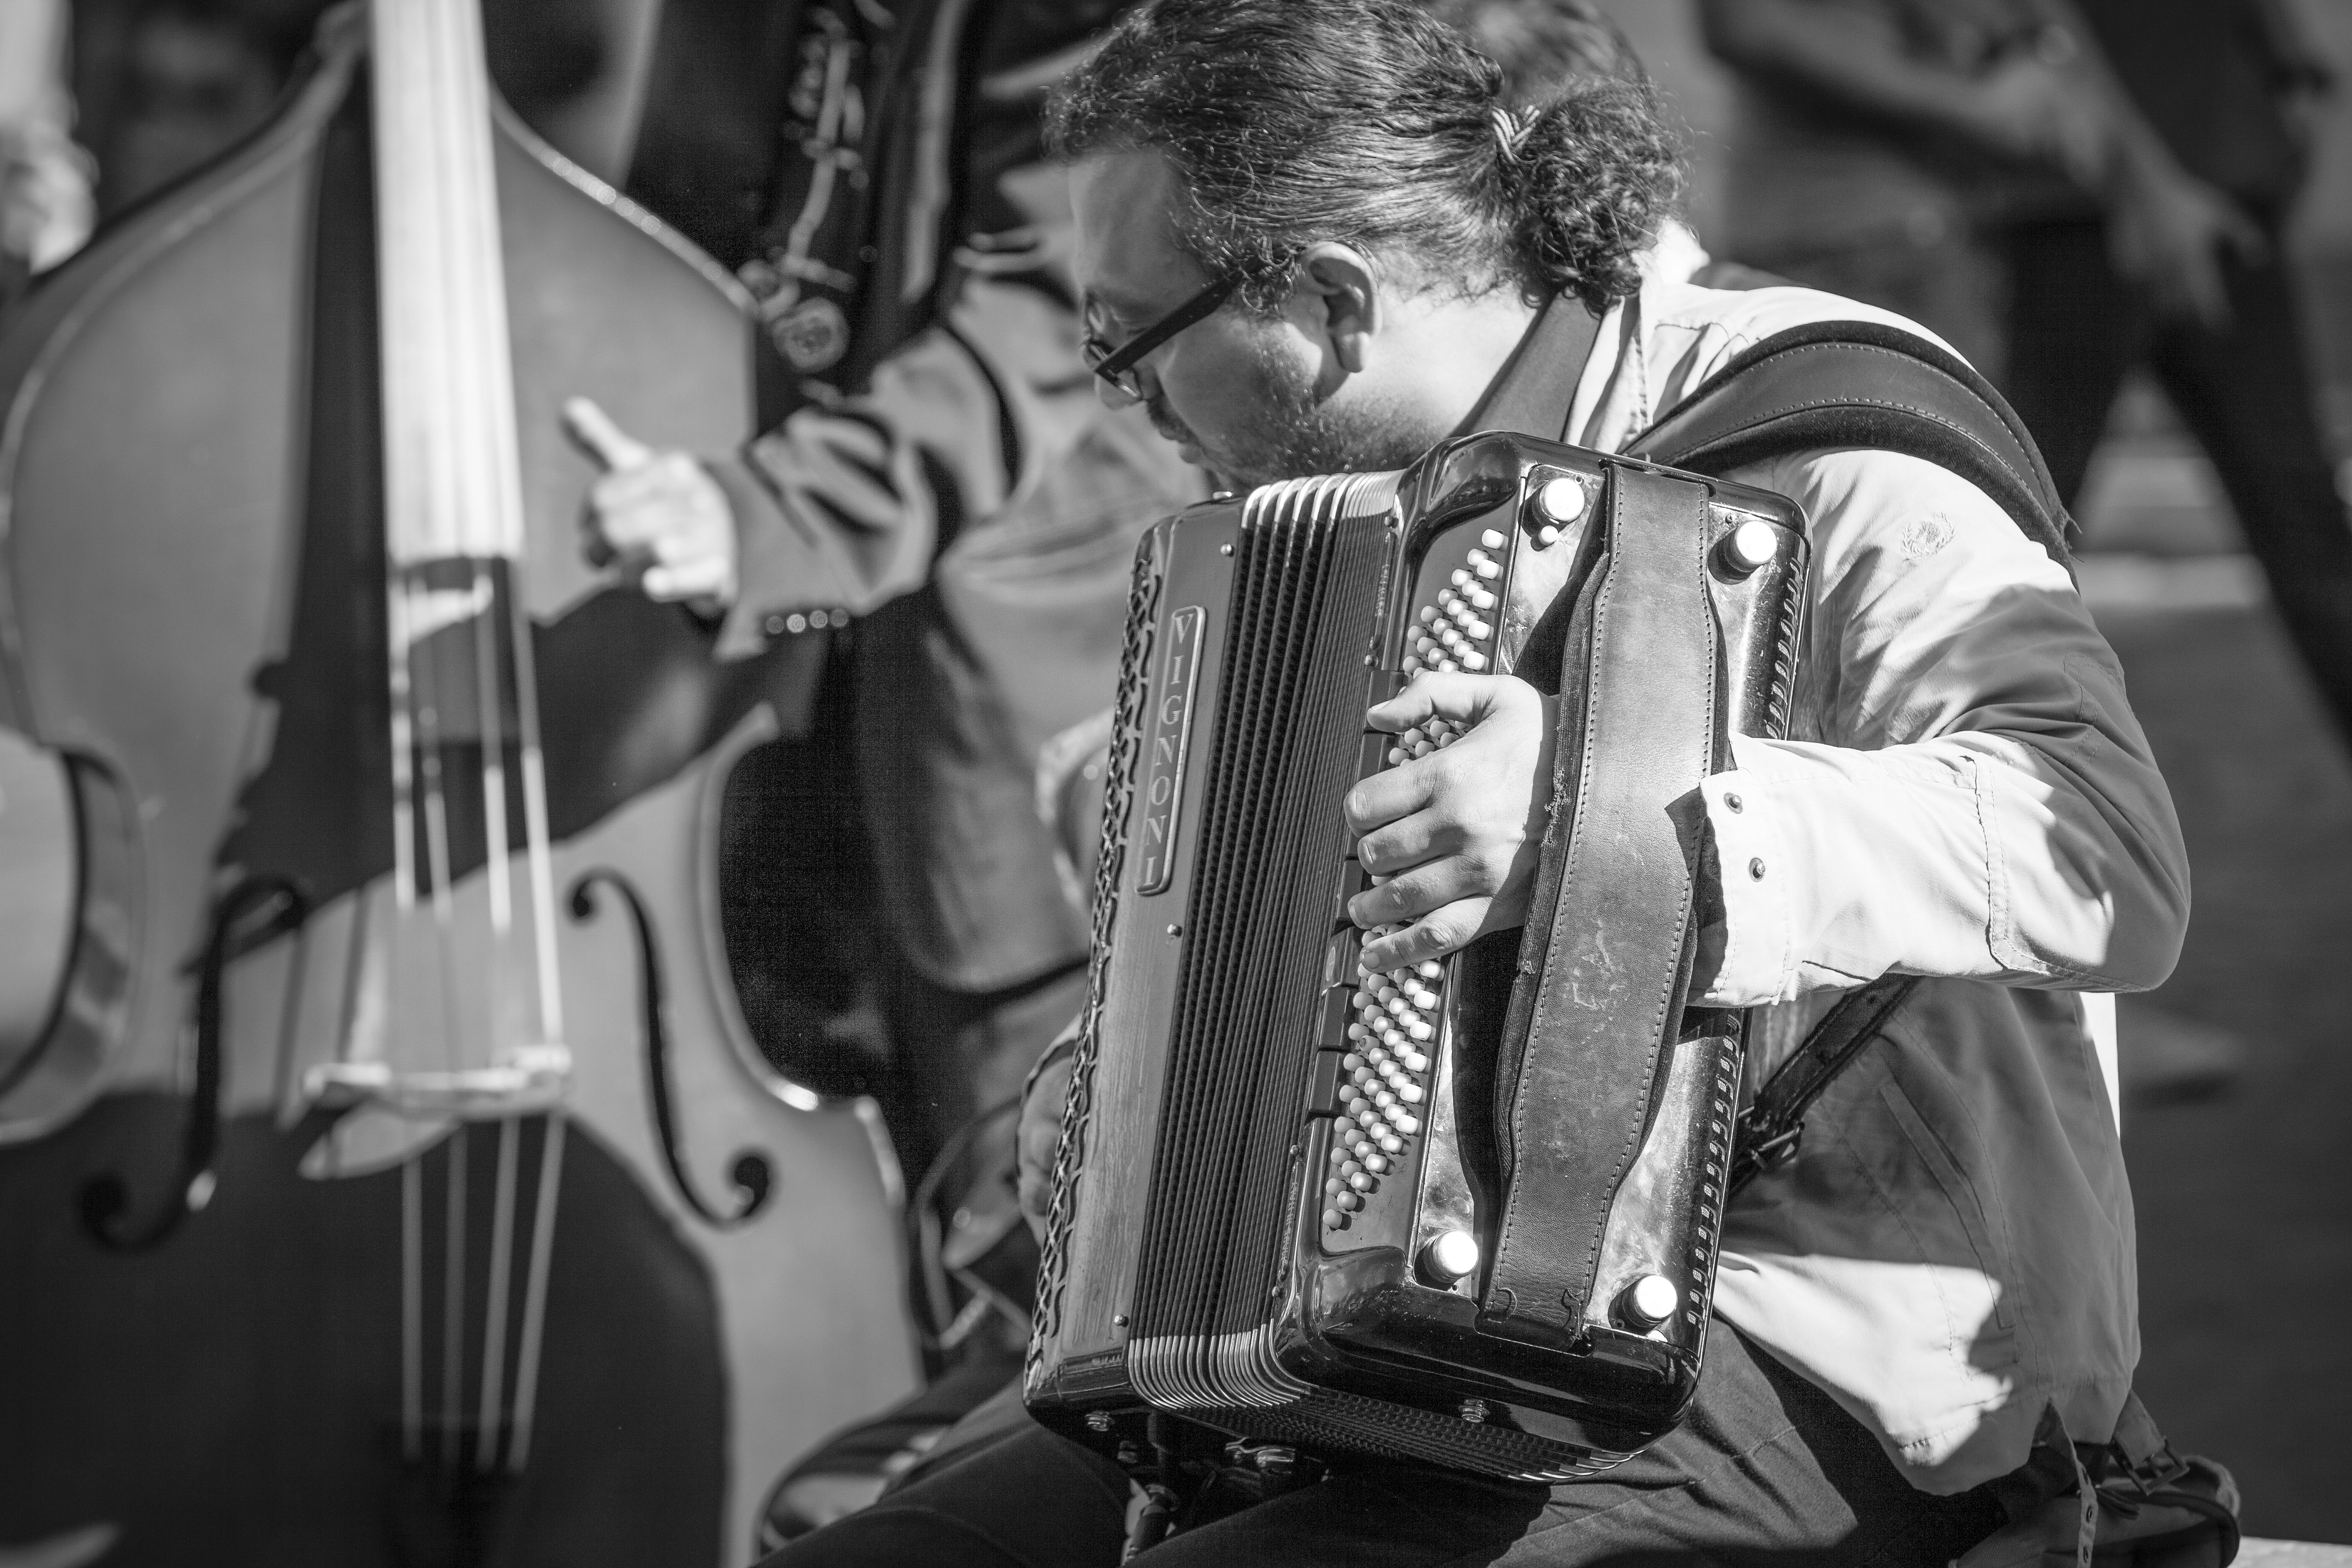
work, person, music, black and white, people, street, photography, italy, fashion, musician, black, monochrome, rome, guitarist, entertainment, beggar, monochrome photography, piazza navona, string instrument, bowed string instrument